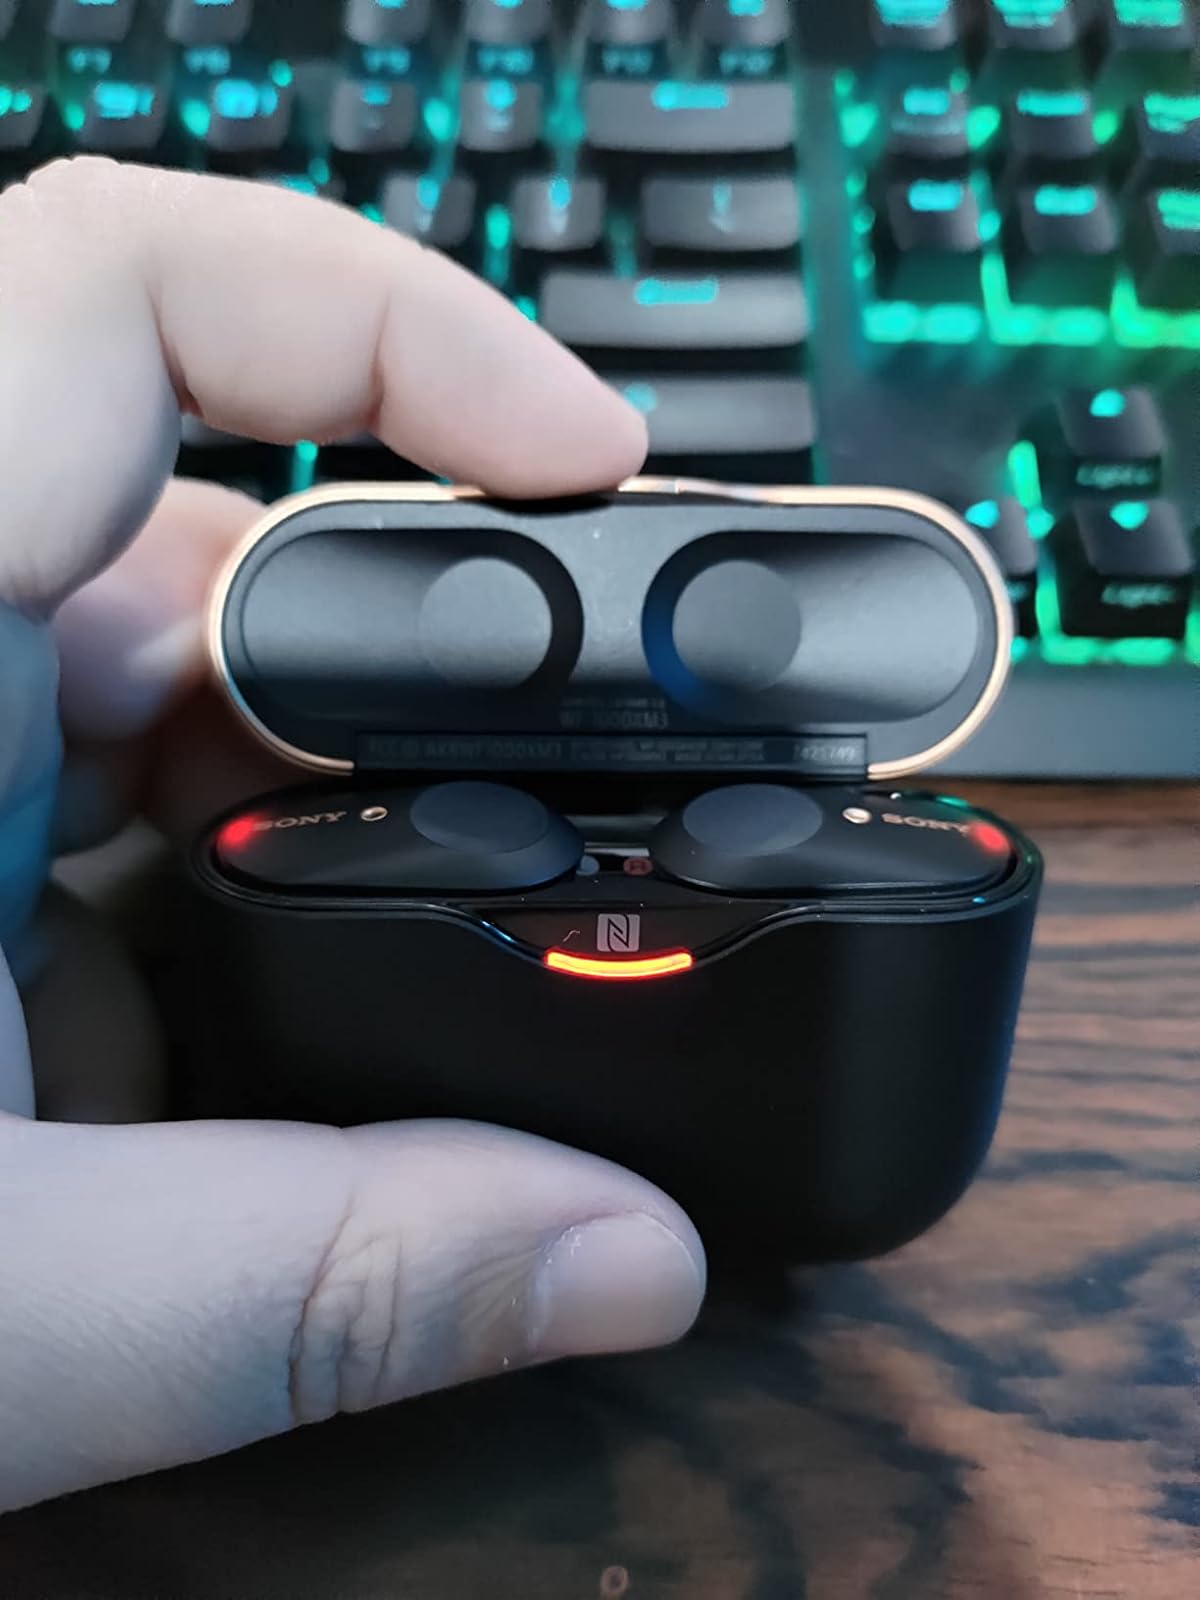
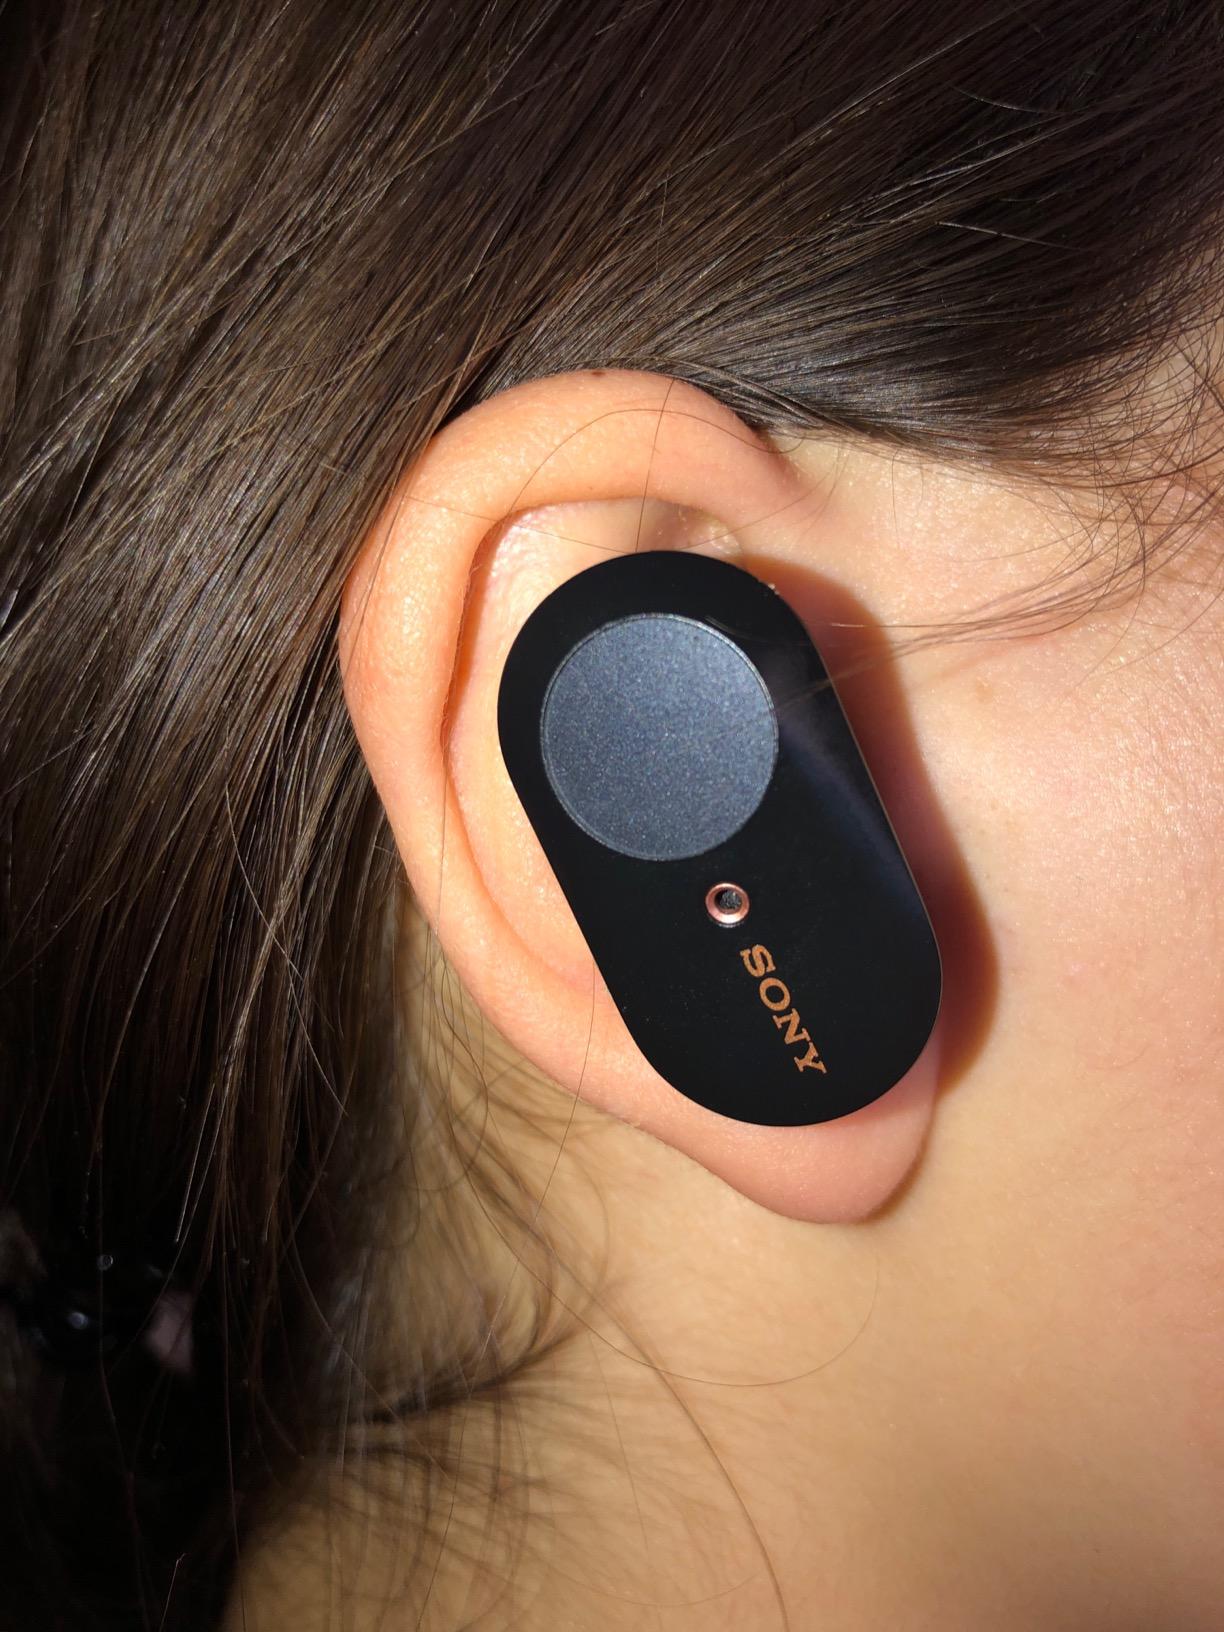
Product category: earbuds
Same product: yes